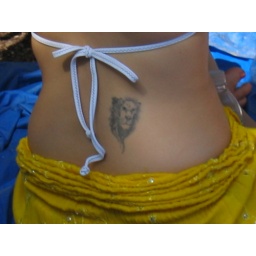
A girl in front of me and her lion tattoo.